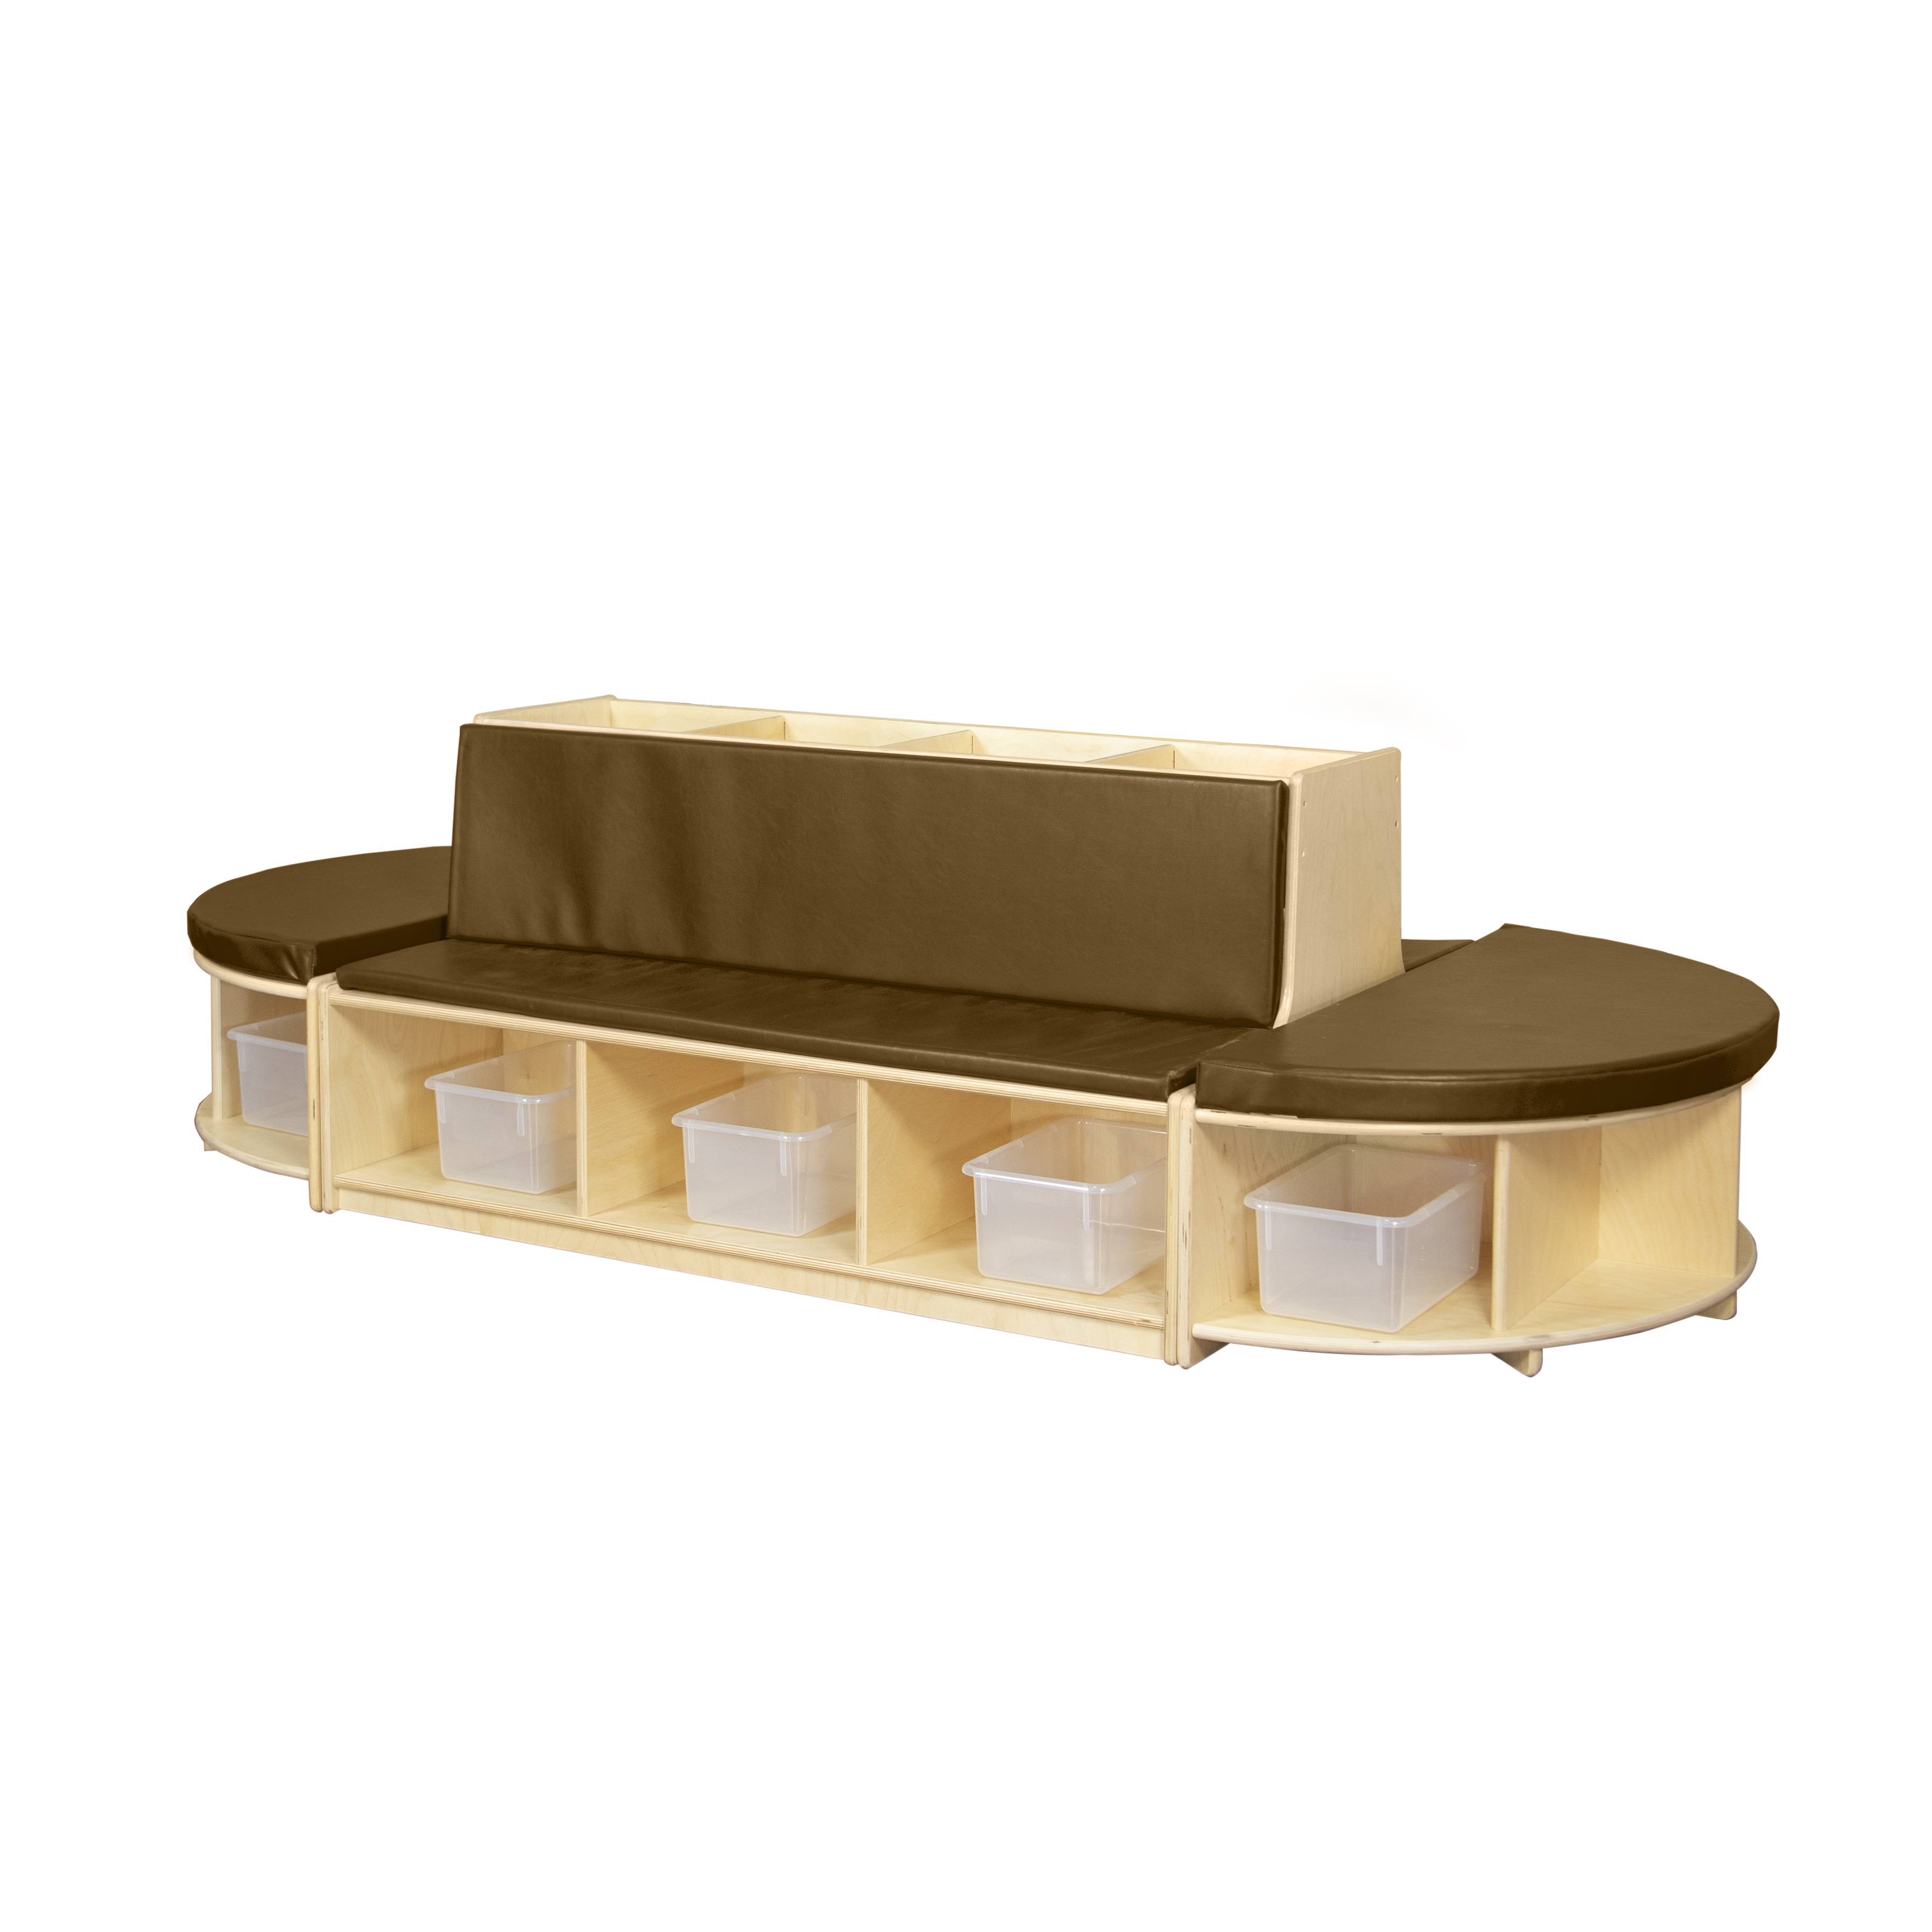
Read-A-Round Double-Sided Bench Package with Brown Cushions and Trays
GREENGUARD Gold certified. This Read-A-Round Double-Sided Bench Package with brown cushions and translucent letter and cubby trays combines the WD991518BN-CT & WD990153BN-CT allowing a complete read-a-round look for you young learners. Constructed from 100% Plywood, and coated with our exclusive Tuff-Gloss™ UV finish. Fully rounded corners and edges for maximum safety. 23-1/2"H x 45-3/8"W x 36"D. Fully assembled. Lifetime warranty. Cushions are CAL-117 compliant. Made in the U.S.A. Brand: WOOD DESIGNS Type: Literacy UPC Number: 24 Overall Dimensions: 23.5"H x 81.375"W x 36"D SHIPPING DIMENSIONS: 24xx Shipping Weight: 23
Brand: WOOD DESIGNS
Category: Furniture > Benches > Storage & Entryway Benches > Cubby Benches